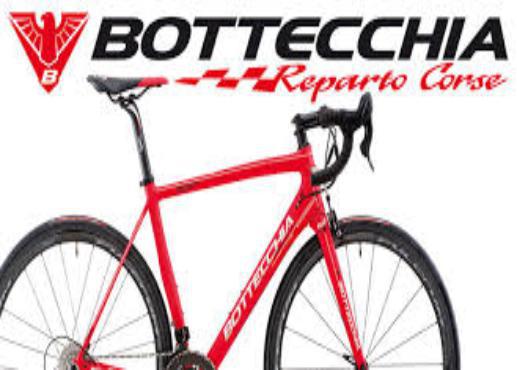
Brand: bottecchia
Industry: Transportation